Swan View railway station

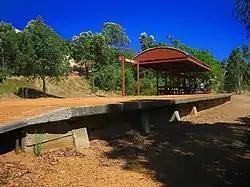
Swan View railway station

Swan View railway station, Perth was a railway station of significance on the Eastern Railway in Western Australia. In all working timetables during the operation of this line, the station was the point of control for the Swan View Tunnel.